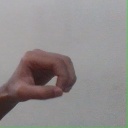
अक्षर: औ